Open wagon

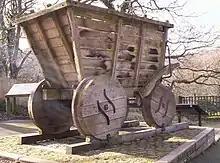
Replica of a chaldron wagon

The first railway bulk-cargo gondolas, the first freight wagons, were the chaldron cars of the early coal-carrying plateways. These were relatively short in length and tall in proportion, with a tapered body that widened upwards, above the wheels. Once locomotive haulage began, the unstable and top-heavy nature of this design became a problem with increasing speeds and later wagons became lower and longer.